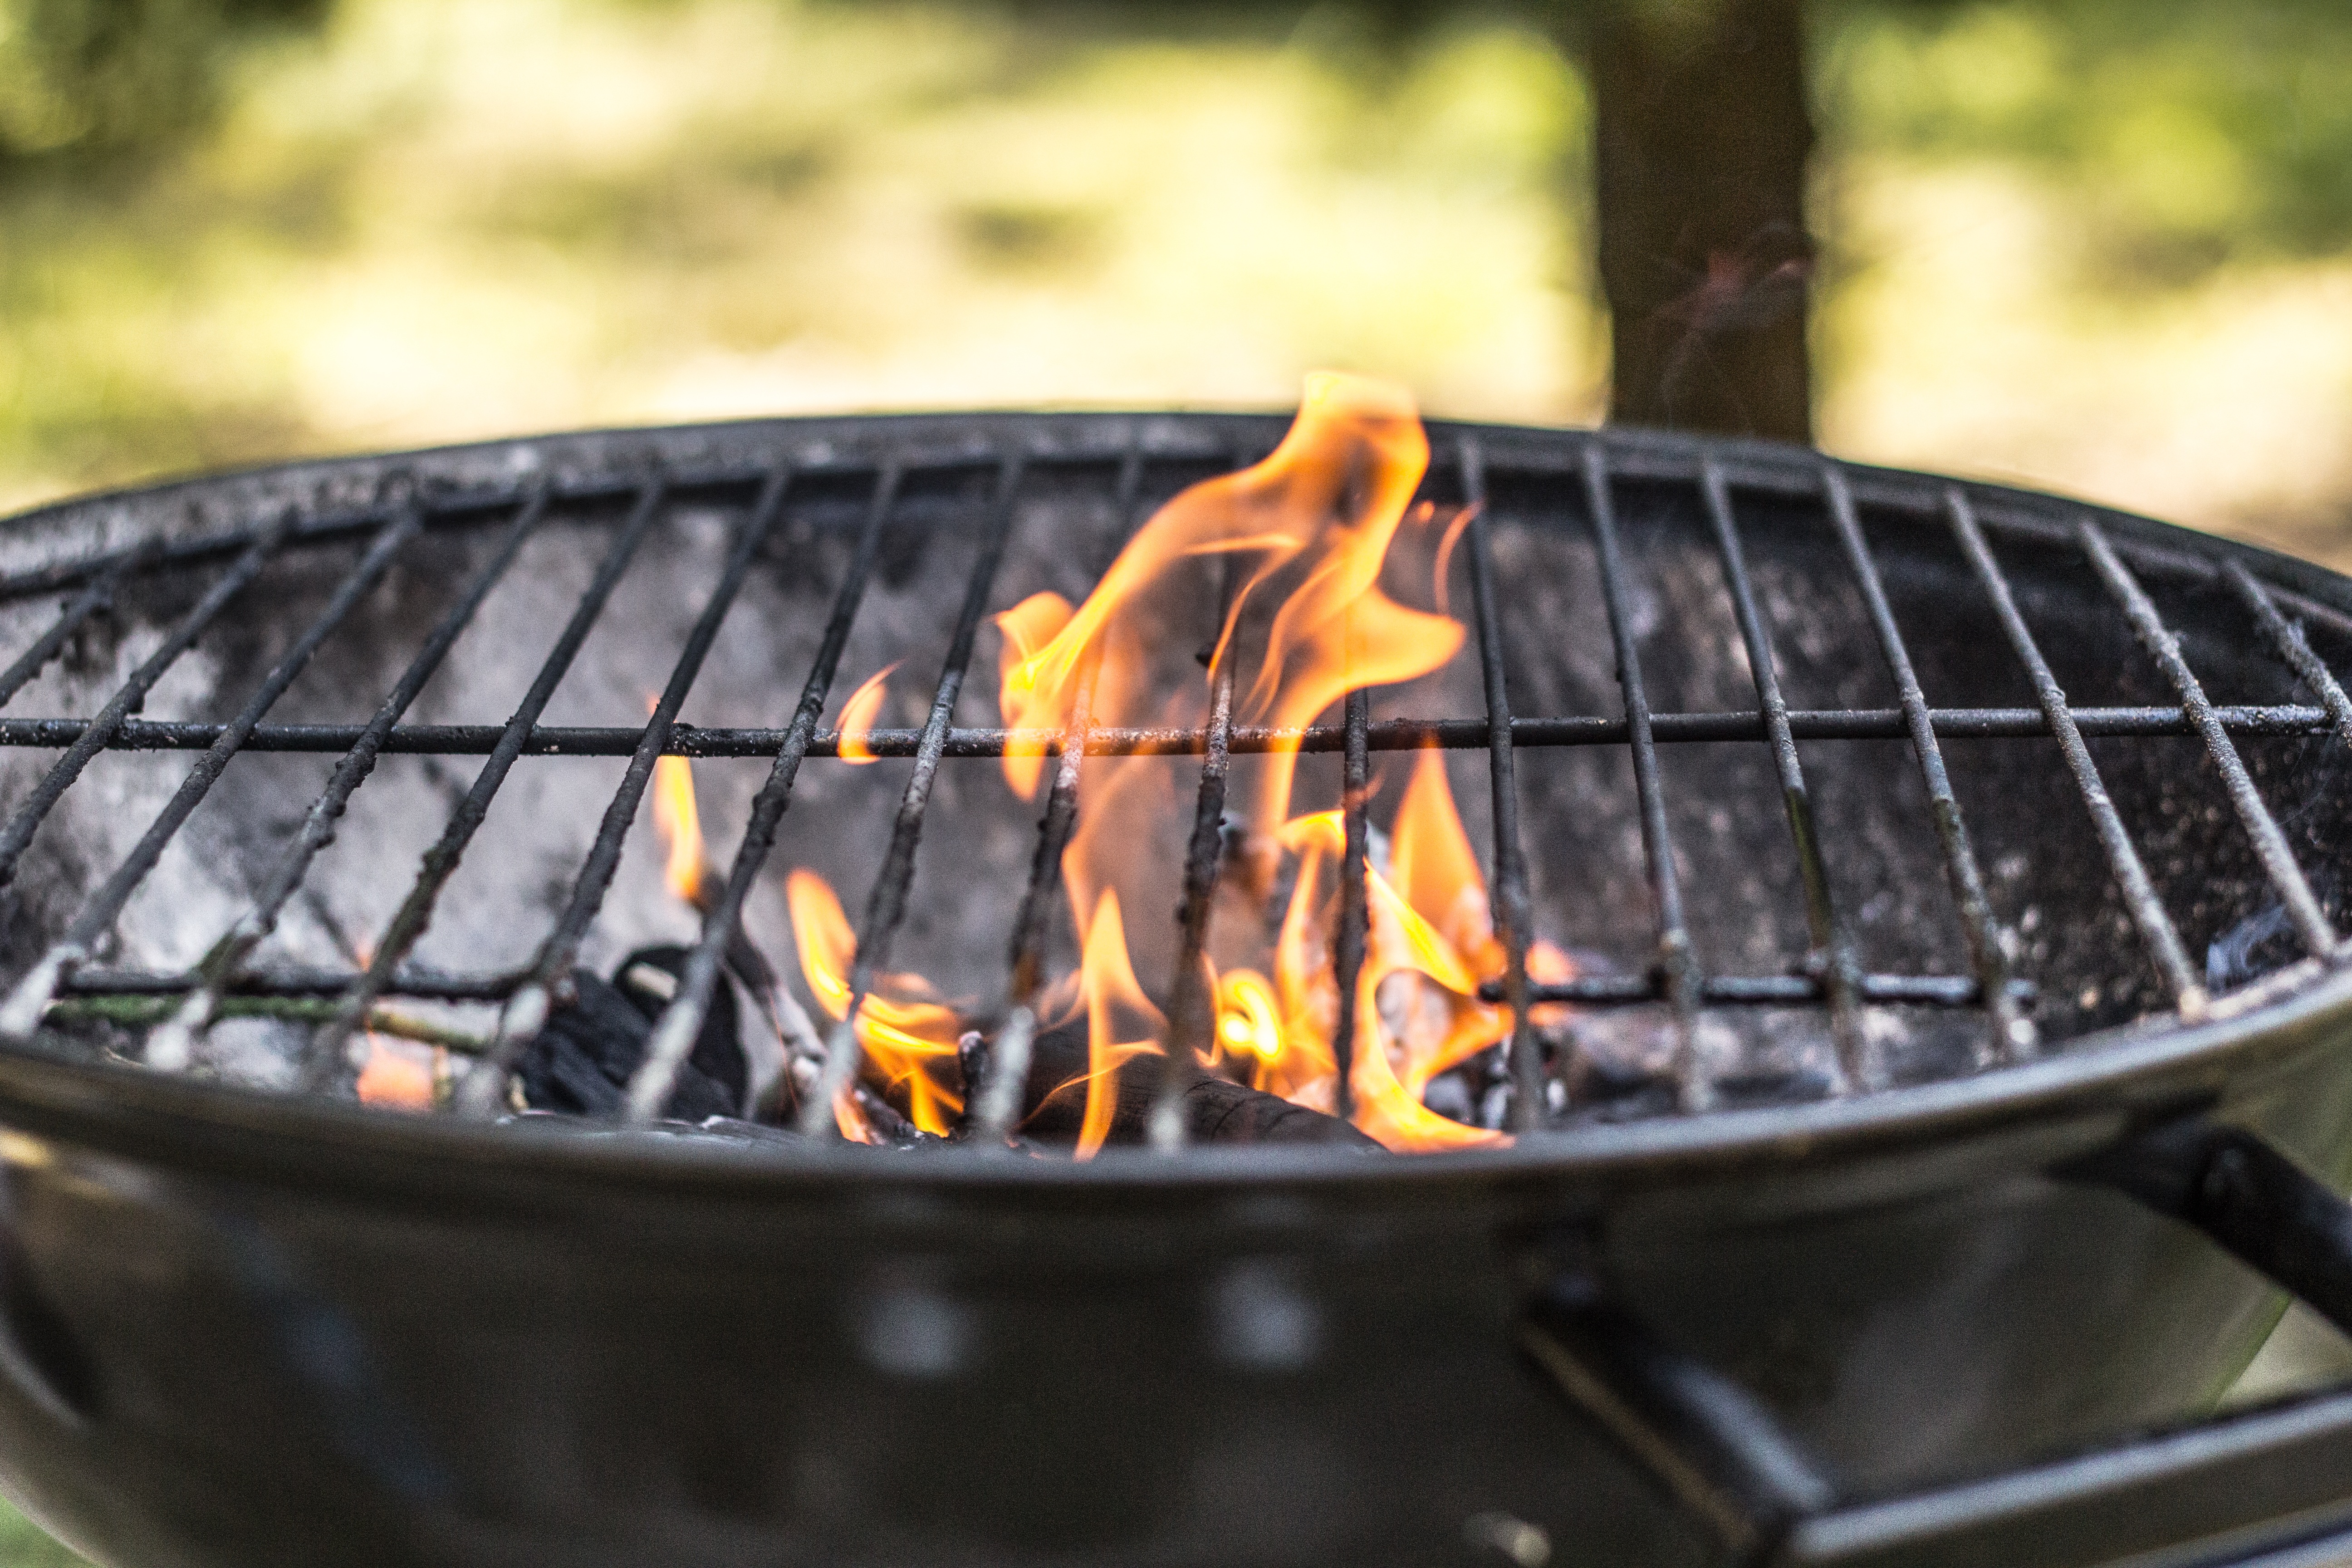
smoke, dish, food, cooking, fire, meat, barbecue, cuisine, grate, grill, bake, kindling, holidays, hot, coal, temperature, grilling, barbecue grill, barbecue at the, season on the grill, empty grill, get fire to burn, outdoor grill